Culture of Upper Reka

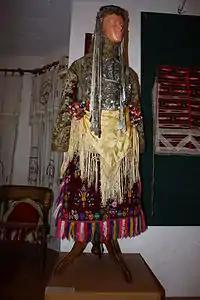
Upper Reka female attire

Some items of traditional clothing worn by women include the "fustan" or dress, atop with a multicoloured embroidered "peshtelka" or front apron. A "dollomba" (Standard Albanian: "dolloma") or long dress robe of a red colour with heavily embroidered patterned sleeves and chest area of yellow or silver white thread was considered a major item of clothing for women. Muslim women, when outside, also wore a black or navy blue coloured "ferexhja" or hijab with a multicoloured embroidered chest area. Also worn was a or sleeveless vest with heavy yellow embroidery along the chest and neck area and a "mitan" ("mintan") or tight fitting (often black) coloured vest, with heavy embroidery along the sleeves. The "tazlluka/t", or lower knee padded stockings are heavily embroidered on either black or red cloth and are worn above the multicoloured patterned "kalçin/t" or socks. Jewelry worn consisted of a "fshtura" which is a silver or gold plate with engraved patterns alongside dangling coins fastened around the waist. A "qysteku" or silver necklace with a dangling ornament is worn around the neck, while Orthodox Christians still wear a silver or cross necklace. Elaborate headdresses for special occasions like the are worn on the forehead made up of rows of dangling silver coins and worn on the back with additional ornaments and decorations. Young girls sometimes wear a ("kurorë") or laurel crown made of flowers. A multicoloured or headscarf is also worn. Women mainly wear their hair in "kërcajshe" or multiple ponytails often consisting of 5 to 8 plaited braids depending on age worn at the back of the head.